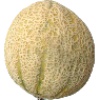
Label: Cantaloupe 2